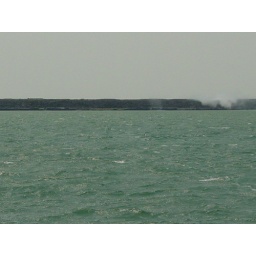
water was splashing over a break wall out in the lake